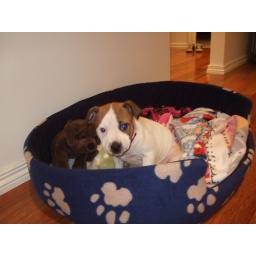
matilda in her new home and new bed when i first got her